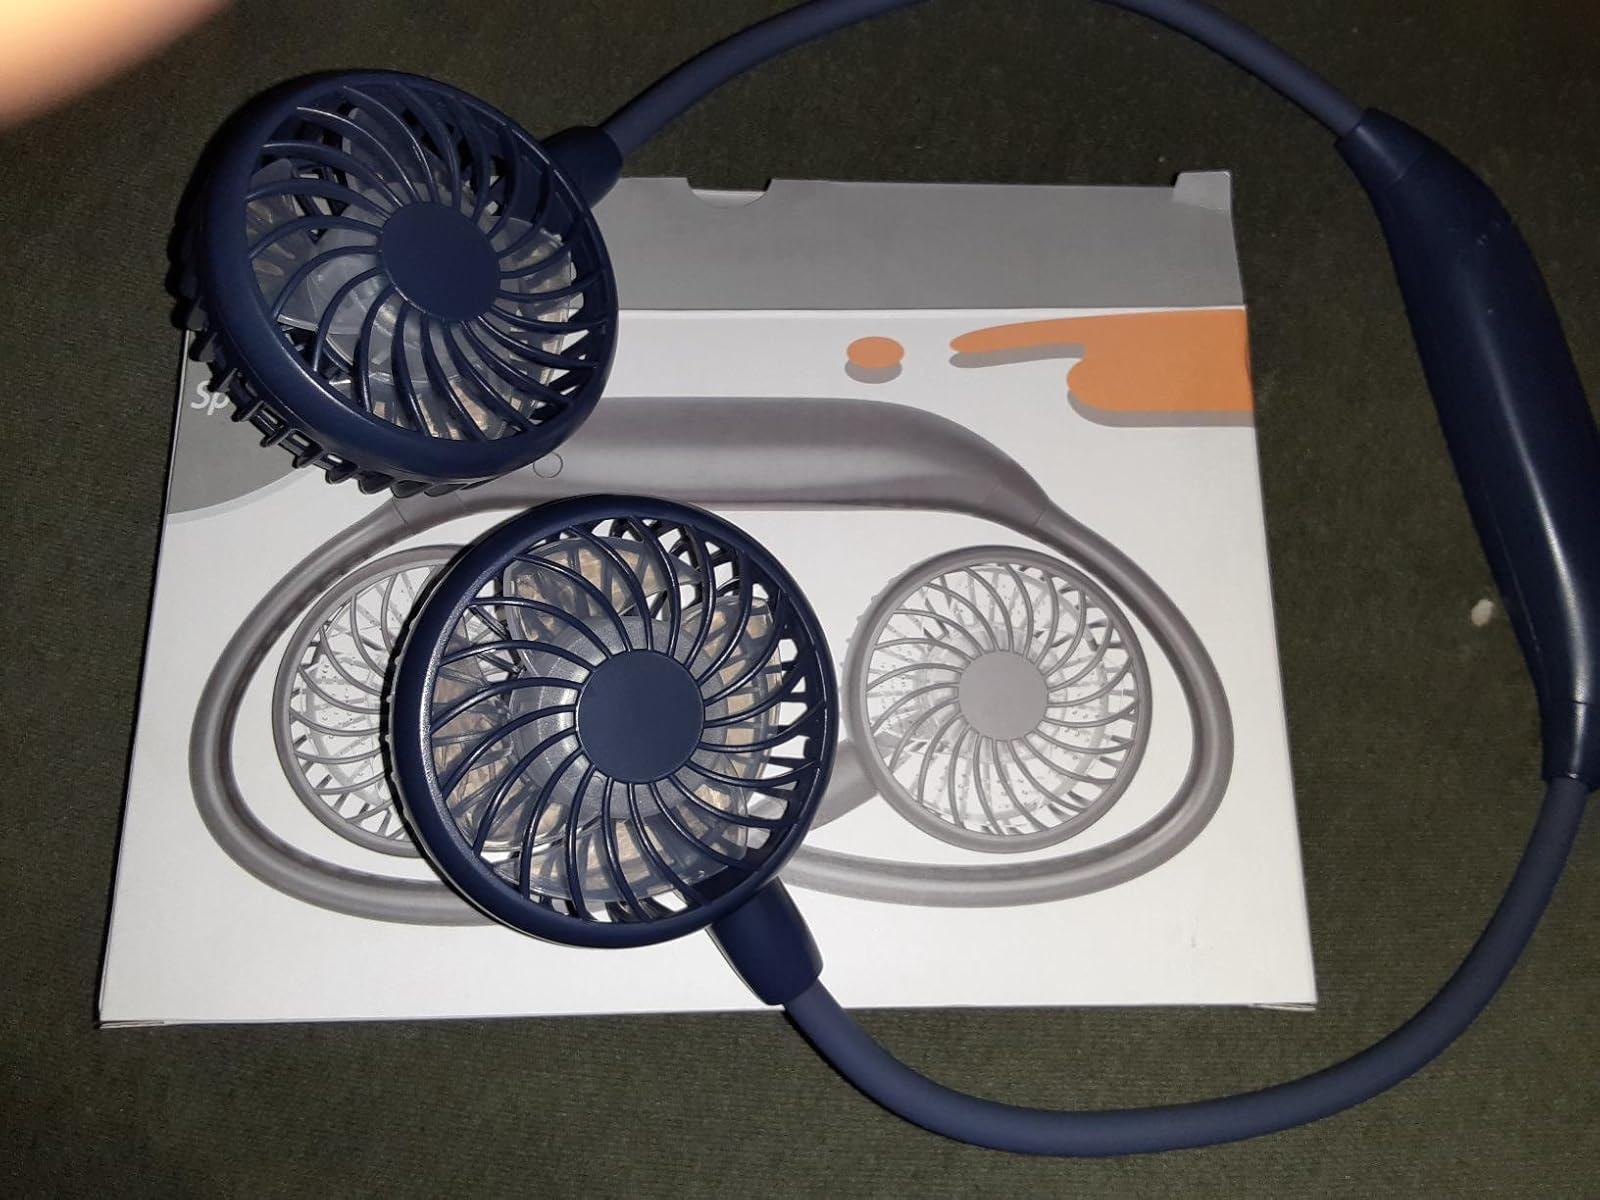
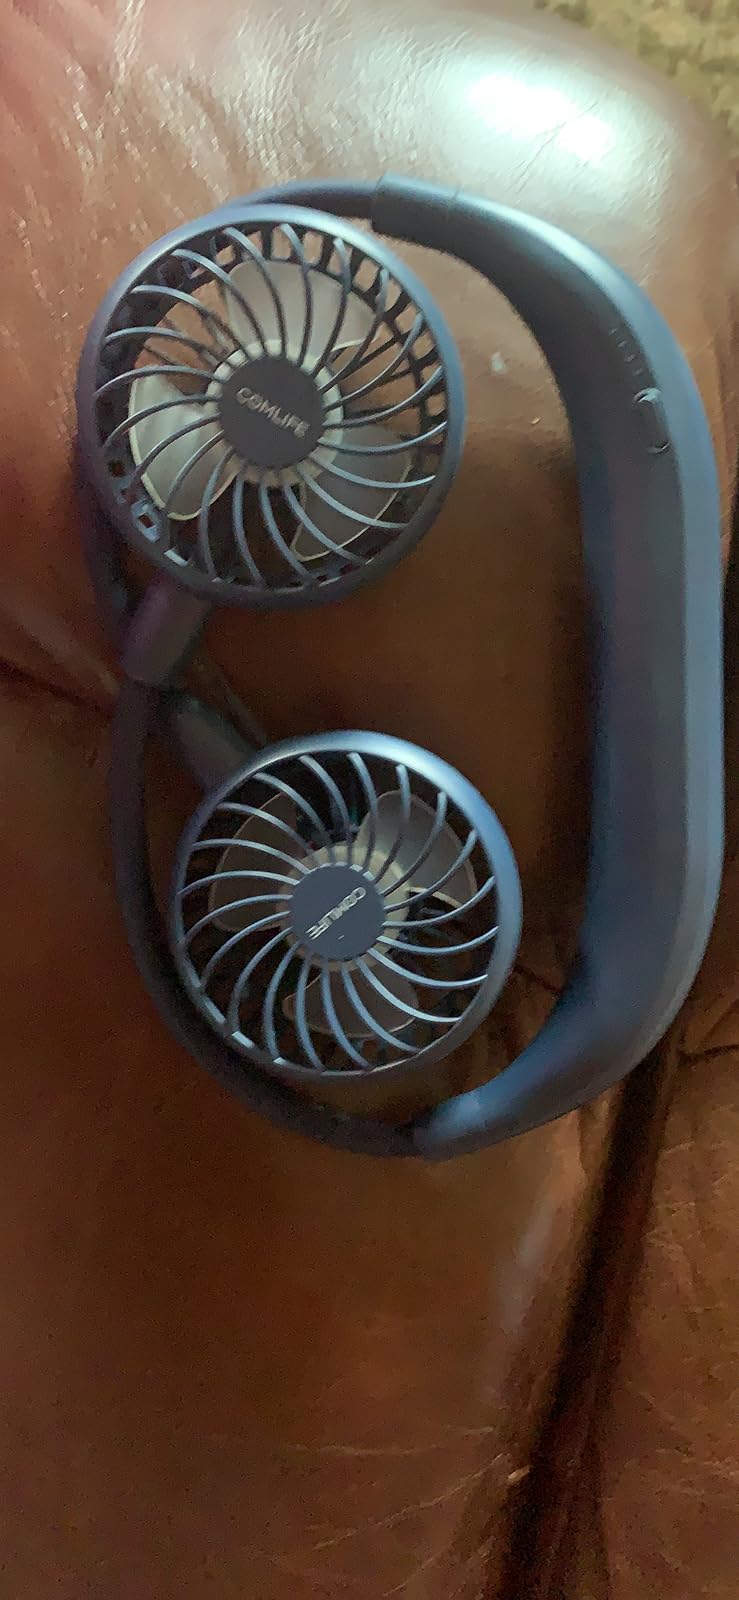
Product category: fan
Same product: yes